Rage Against the Machine

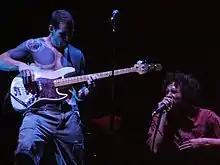
Rage Against the Machine performing in 2007

Rage Against the Machine continued to tour in the United States, New Zealand, Australia, and Japan. They played a series of shows in Europe in 2008, including Rock am Ring and Rock im Park, Pinkpop Festival, T in the Park in Scotland, the Hultsfred Festival in Sweden, the Reading and Leeds Festivals in England and the Oxegen Festival in Ireland. They also performed on August 2 in Chicago at the 2008 Lollapalooza festival.